Yes Means Yes

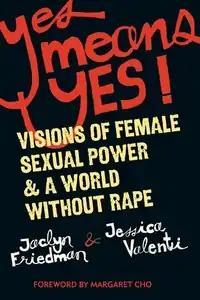

Yes Means Yes: Visions of Female Sexual Power and a World Without Rape is a feminist non-fiction book edited by Jaclyn Friedman and Jessica Valenti, published in 2008. The book was one of "Publishers Weekly" 99 Best Books of 2009 and inspired a sexual education non-credit course at Colgate University. The title refers to the popular, "Yes Means Yes" affirmative consent campaign against date rape, which calls for sexual participants to obtain a declaration of consent, "yes", to each sexual act or escalation.